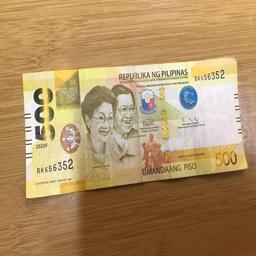
Label: 500_Front